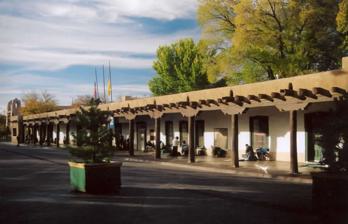
Building: Palace of the Governors
Country: United States of America
Year built: 1610
Historic house in New Mexico, United States United States historic place Palace of the Governors U.S. National Register of Historic Places U.S. National Historic Landmark U.S. Historic district Contributing property NM State Register of Cultural Properties Palace of the Governors Location 120 Washington Avenue, Santa Fe, New Mexico Coordinates 35°41′16″N 105°56′15″W / 35.68778°N 105.93750°W / 35.68778; -105.93750 Area less than one acre Built 1610 ( 1610 ) Architectural style Territorial Style Pueblo architecture Part of Santa Fe Historic District ( ID73001150 ) NRHP reference No. 66000489 NMSRCP No. 17 Significant dates Added to NRHP October 15, 1966 Designated NHL October 9, 1960 Designated CP July 23, 1973 Designated NMSRCP September 29, 1972 The Palace of the Governors ( Spanish : Palacio de los Gobernadores ) is an adobe structure built in the Territorial Style of Pueblo architecture on Palace Avenue in Santa Fe, New Mexico . Located within the Santa Fe Historic District along the Santa Fe Plaza between Lincoln and Washington avenues, it served as the seat of government for New Mexico for centuries, having been established as the capitol building of Nuevo México in 1610. It was New Mexico's seat of government until 1901. History In 1610, Pedro de Peralta , the newly appointed governor of Santa Fe de Nuevo México covering most of the modern American Southwest , began construction on the Palace of the Governors, though some recent historical research has suggested that construction began midway through his term in 1618. In the following years, the Palace changed hands as the territory of New Mexico did, seeing the Pueblo Revolt of 1680, the Spanish return from 1693 to 1694, Mexican independence in 1821, American territorial status in 1848, and US statehood in 1912. The Palace originally served as the seat of government of the Spanish colony of Nuevo Mexico , which at one time comprised the present-day states of Texas , Arizona , Utah , Colorado , Nevada , and New Mexico .  After the Mexican War of Independence , the Mexican province of Santa Fe de Nuevo México was administered from the Palace of the Governors. When New Mexico was annexed as a U.S. territory, the Palace became New Mexico's first territorial capitol. Territorial governor's office within the museum complex. Lew Wallace wrote the final parts of his book Ben-Hur: A Tale of the Christ in this building while serving as territorial governor in the late 1870s.  He remembered later in life that it was at night, during a severe thunderstorm in the spring of 1879, after returning from a tense meeting with Billy the Kid in Lincoln County, when he wrote the climactic Crucifixion scenes of the novel. Wallace worked by the light of a shaded lamp in the shuttered governor's study, fearing a bullet from outside over the tensions surrounding the Lincoln County War . In 1909 anthropologist Dr. Edgar Lee Hewett invited the young archeologist Jesse L. Nusbaum to oversee the restoration of the Palace of the Governors that had fallen into disrepair. For this assignment, which was completed in the Fall of 1913, Jesse L. Nusbaum was hired as the first employee of the Dr. Edgar Lee Hewett led School of American Archaeology , later the School of American Research, and Museum of New Mexico in Santa Fe, New Mexico. In his journal, Nusbaum stressed the importance of melding the Palace architecture with the environment, noting that "the Palace was begun with an adaptation to climate and atmosphere and had been fitted into the color of earth and sky.", a view he later applied again as Superintendent of Mesa Verde National Park . Between 1909, when the New Mexico territorial legislature established the Museum of New Mexico , and Summer 2009 the Palace of the Governors served as the site of the state history museum. In 2009 the New Mexico History Museum was opened adjacent to the Palace, which is now one of eight museums overseen by the New Mexico Department of Cultural Affairs . It was declared a National Historic Landmark in 1960. The United States Postal Service issued a turquoise 1 + 1 ⁄ 4 -cent stamp on June 17, 1960, featuring an image of the Palace. According to Steven J. Rod, "This was in coincidence with the opening day of Santa Fe's 350th anniversary celebration. The Palace is shown on the stamp from a front angle, a design which was taken from a photograph by Tyler Dingee of Santa Fe. The Governor's Palace stamp was the eighth 'national shrine' honored by this series." Palace of the Governors, panoramic view, with local traditional arts and crafts vendors Night view, reflecting the Christmas lights of Santa Fe Plaza See also National Register of Historic Places portal External videos New Mexico's Palace of the Governors (11:36), C-SPAN Oldest buildings in the United States National Register of Historic Places listings in Santa Fe County, New Mexico List of National Historic Landmarks in New Mexico References